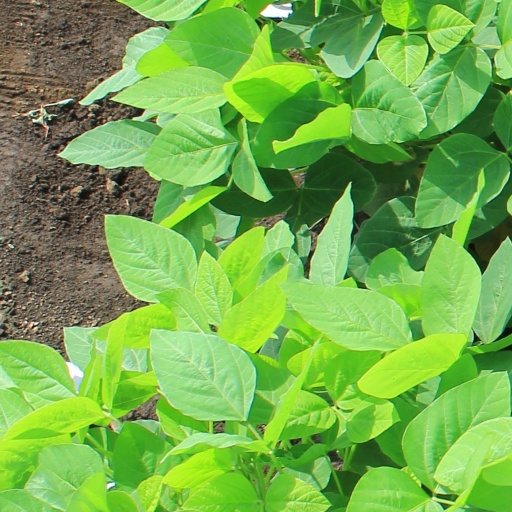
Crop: soybean